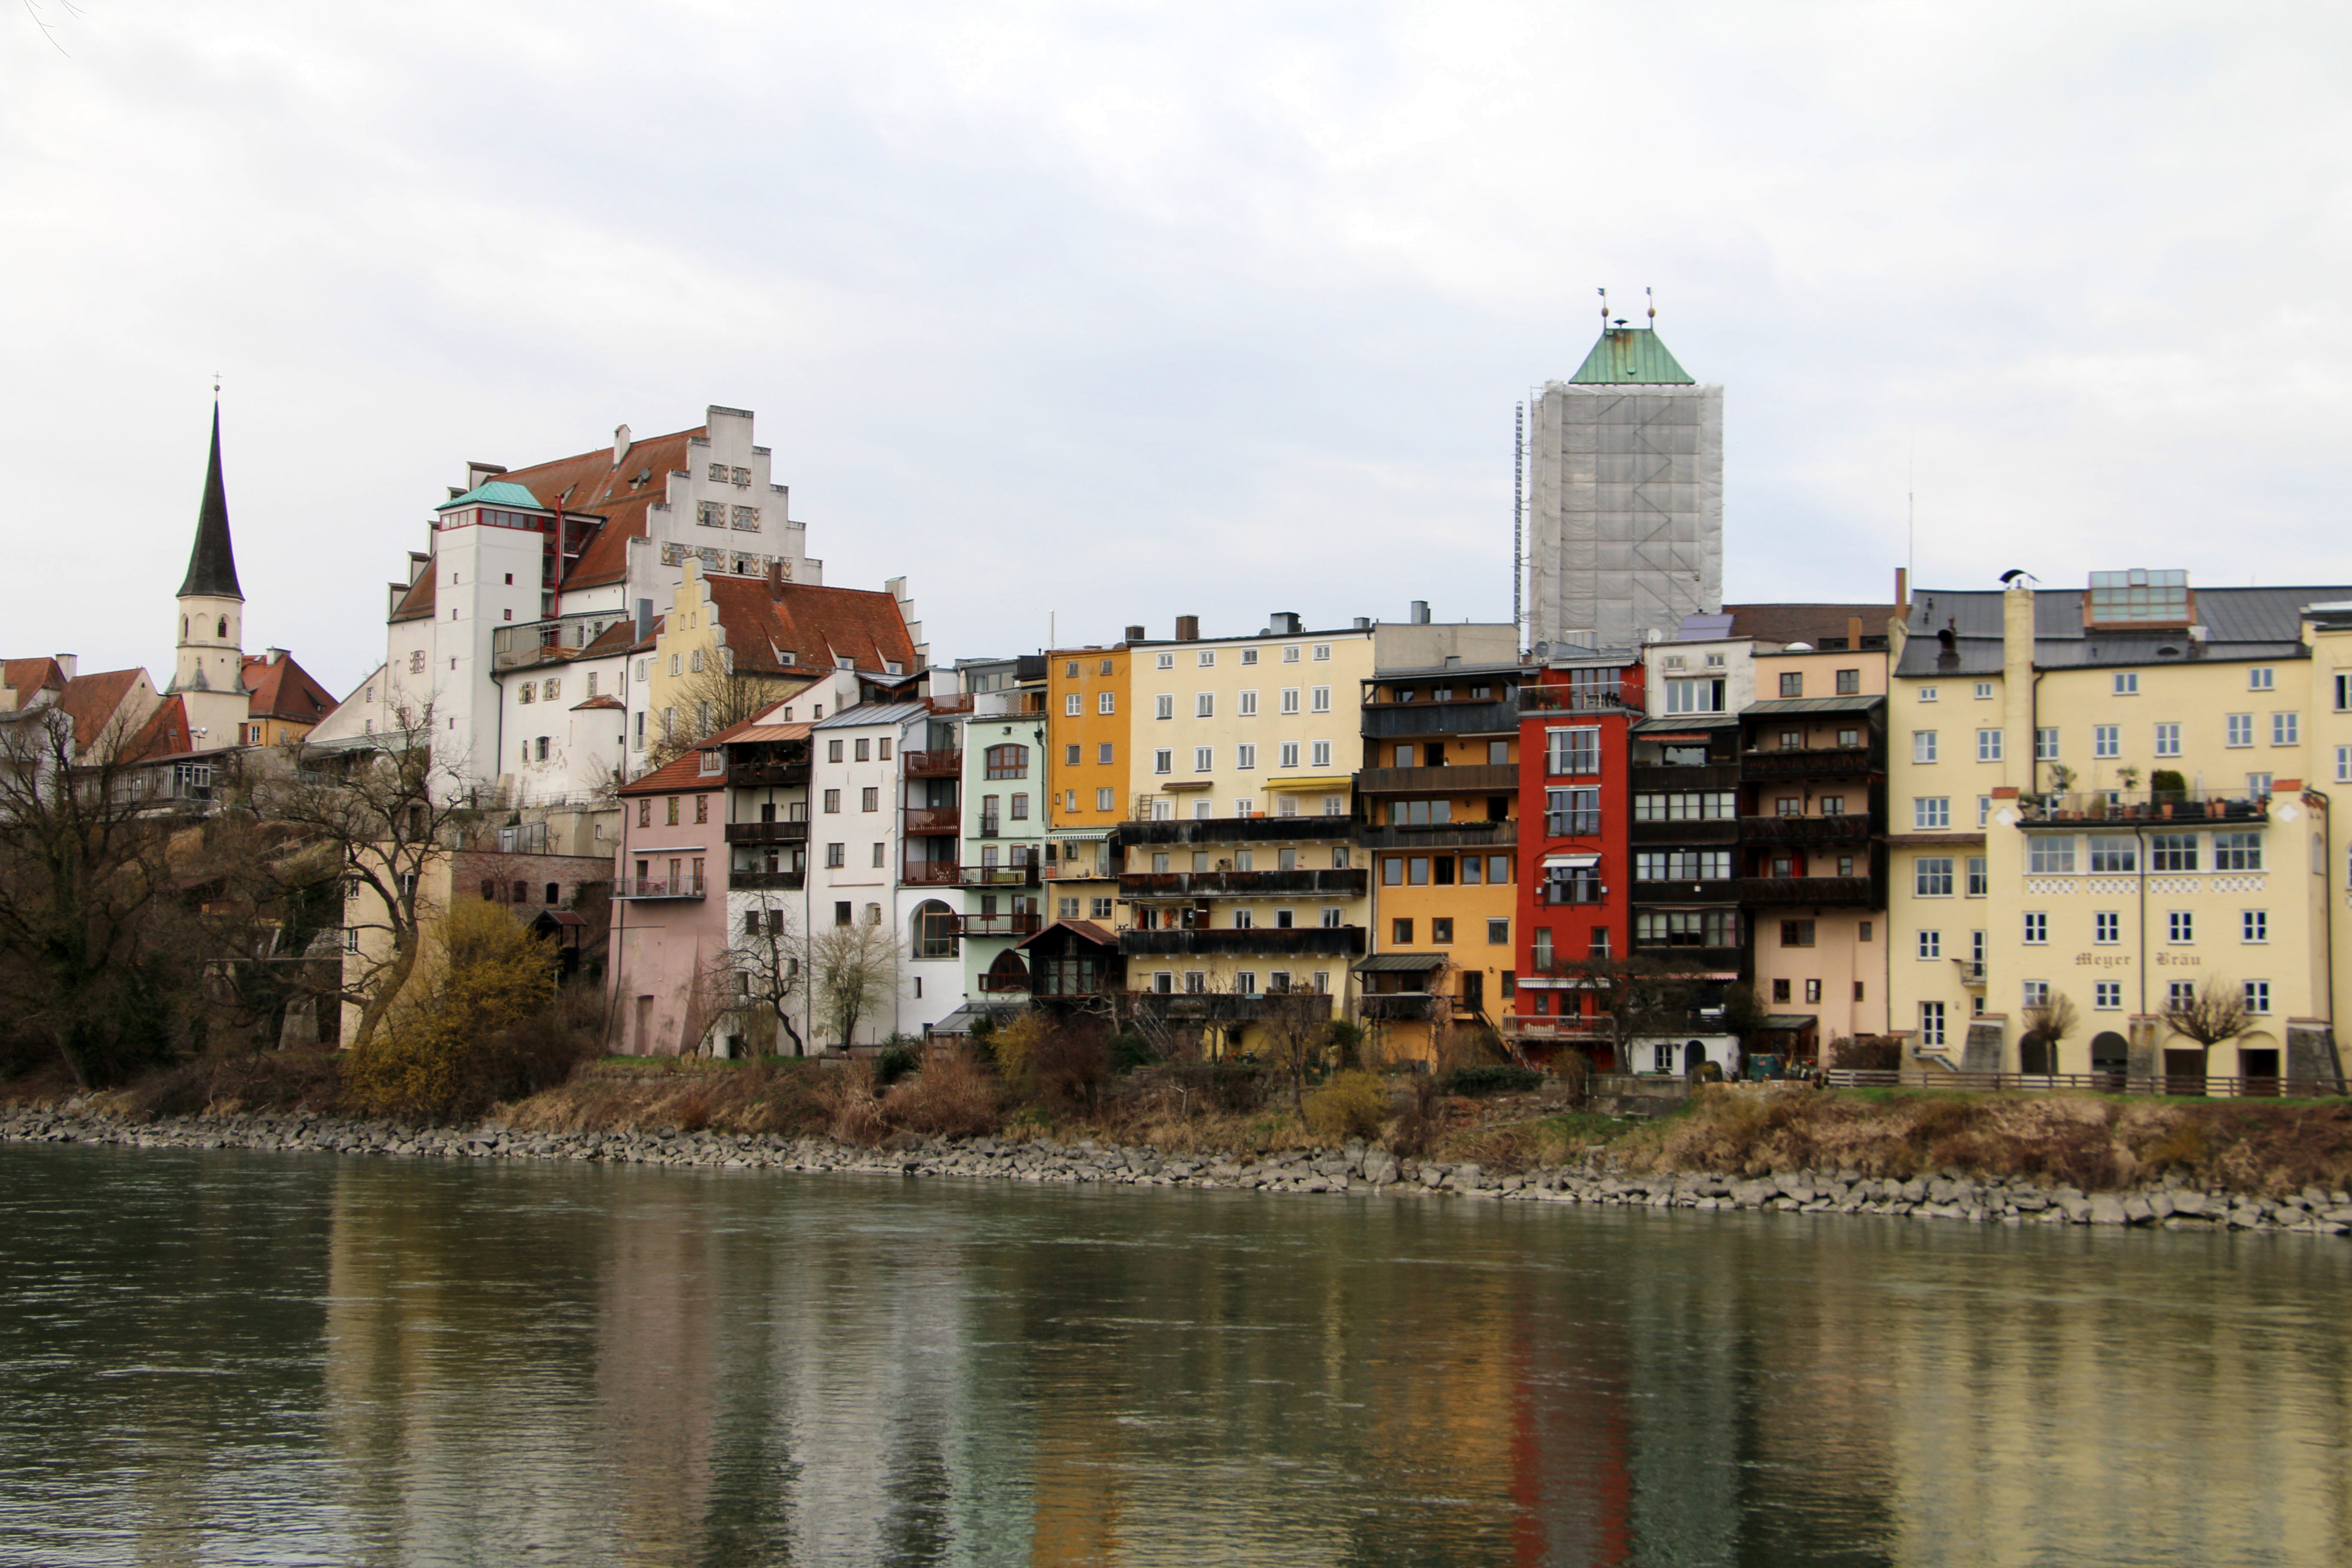
sea, coast, architecture, skyline, town, city, river, canal, cityscape, reflection, harbor, waterway, bavaria, middle ages, row of houses, human settlement, wasserburg am inn